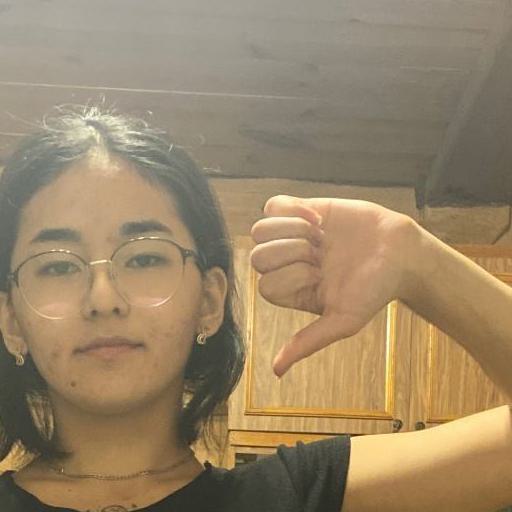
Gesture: dislike